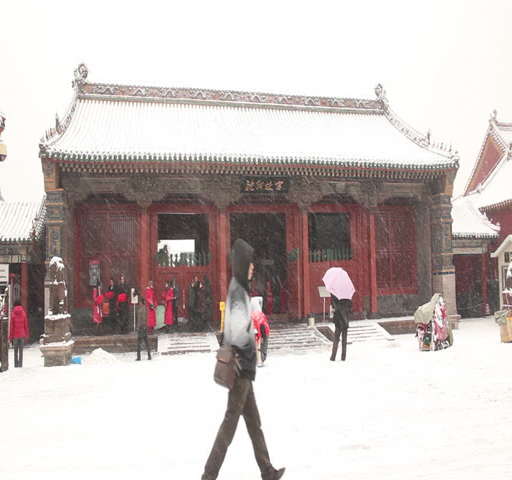
people outside a traditional building at the entrance .